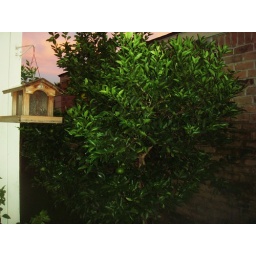
Mom's tangerine tree with a gorgeous sunset in the background!